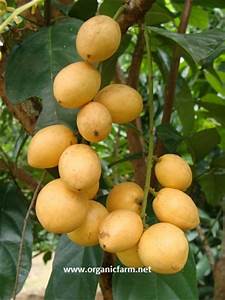
Label: others